Mount Jerome Cemetery and Crematorium

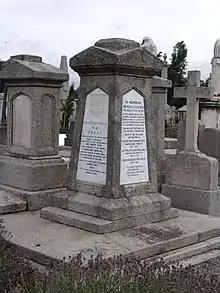
Memorial to Sir William Wilde and Lady Wilde, parents of Oscar Wilde

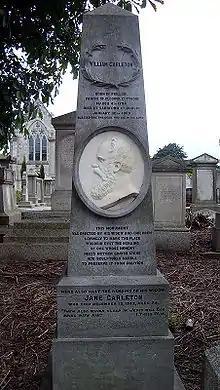
Grave of William Carleton

There is a large plot dedicated to deceased members of the Royal Irish Constabulary and the Dublin Metropolitan Police.